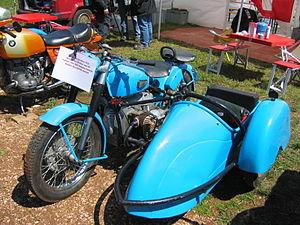
Condor est une entreprise de cycles, motocycles et construction mécanique à Courfaivre, Suisse. L'entreprise a cessé la fabrication de bicyclettes à la fin des années 1990. Pour les cycles, il s'inscrit dans une lignée de classiques du vélo suisse avec d'autres marques comme Allegro, Cilo, Cosmos, Mondia, Tigra, Villiger.